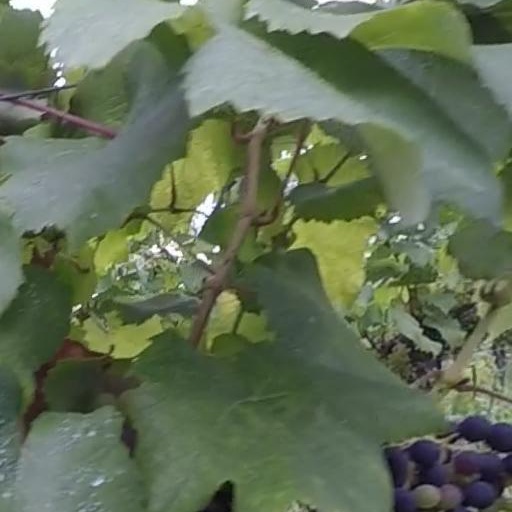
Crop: grape